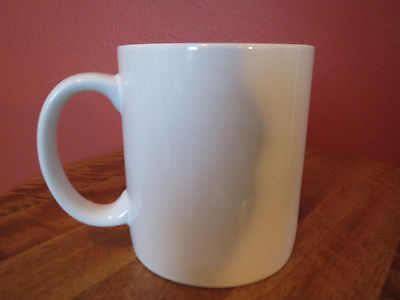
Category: mug